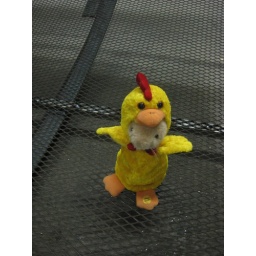
hamster in chicken clothing tries out the wheel for jo